122nd Fighter Squadron

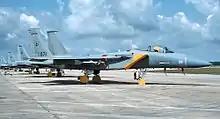
Squadron F-15A Eagle

The wartime 885th Bombardment Squadron was redesignated the 122nd Bombardment Squadron and was allotted to the Louisiana National Guard on 24 May 1946. It was organized at New Orleans Municipal Airport, Louisiana and was extended federal recognition on 5 December 1946.